Mite

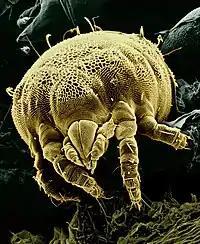
The microscopic mite "Lorryia formosa" (Tydeidae)

Mites are not a defined taxon, but the term is used for two distinct groups of arachnids, the Acariformes and the Parasitiformes. The phylogeny of the Acari has been relatively little studied, but molecular information from ribosomal DNA is being extensively used to understand relationships between groups. The 18 S rRNA gene provides information on relationships among phyla and superphyla, while the ITS2, and the 18S ribosomal RNA and 28S ribosomal RNA genes, provide clues at deeper levels.